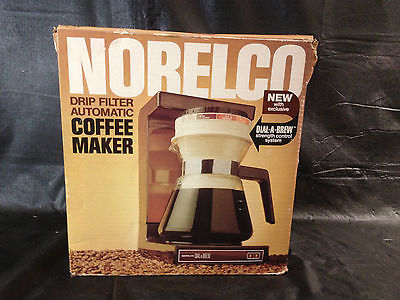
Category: coffee maker